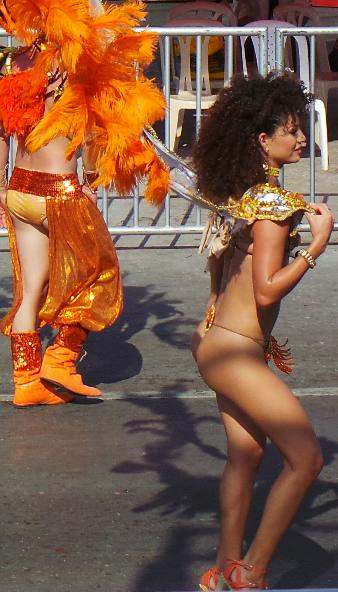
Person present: Yes